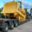
Label: truck